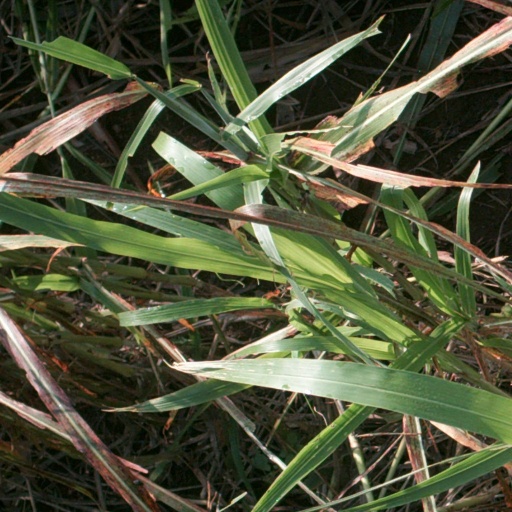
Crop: sorghum